Witch (archetype)

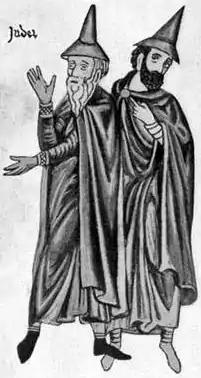
German Jews of the twelfth century. From Herrad von Landsperg, "Hortus deliciarum"

The origins of the witch archetype have been connected to antisemitic beliefs: in 1215, the Fourth Council of the Lateran issued an edict that all Jews must wear identifying headgear, a pointed cap known as a . This style of hat then became associated with black magic, Satan worship, and other acts of which the Jews were accused.